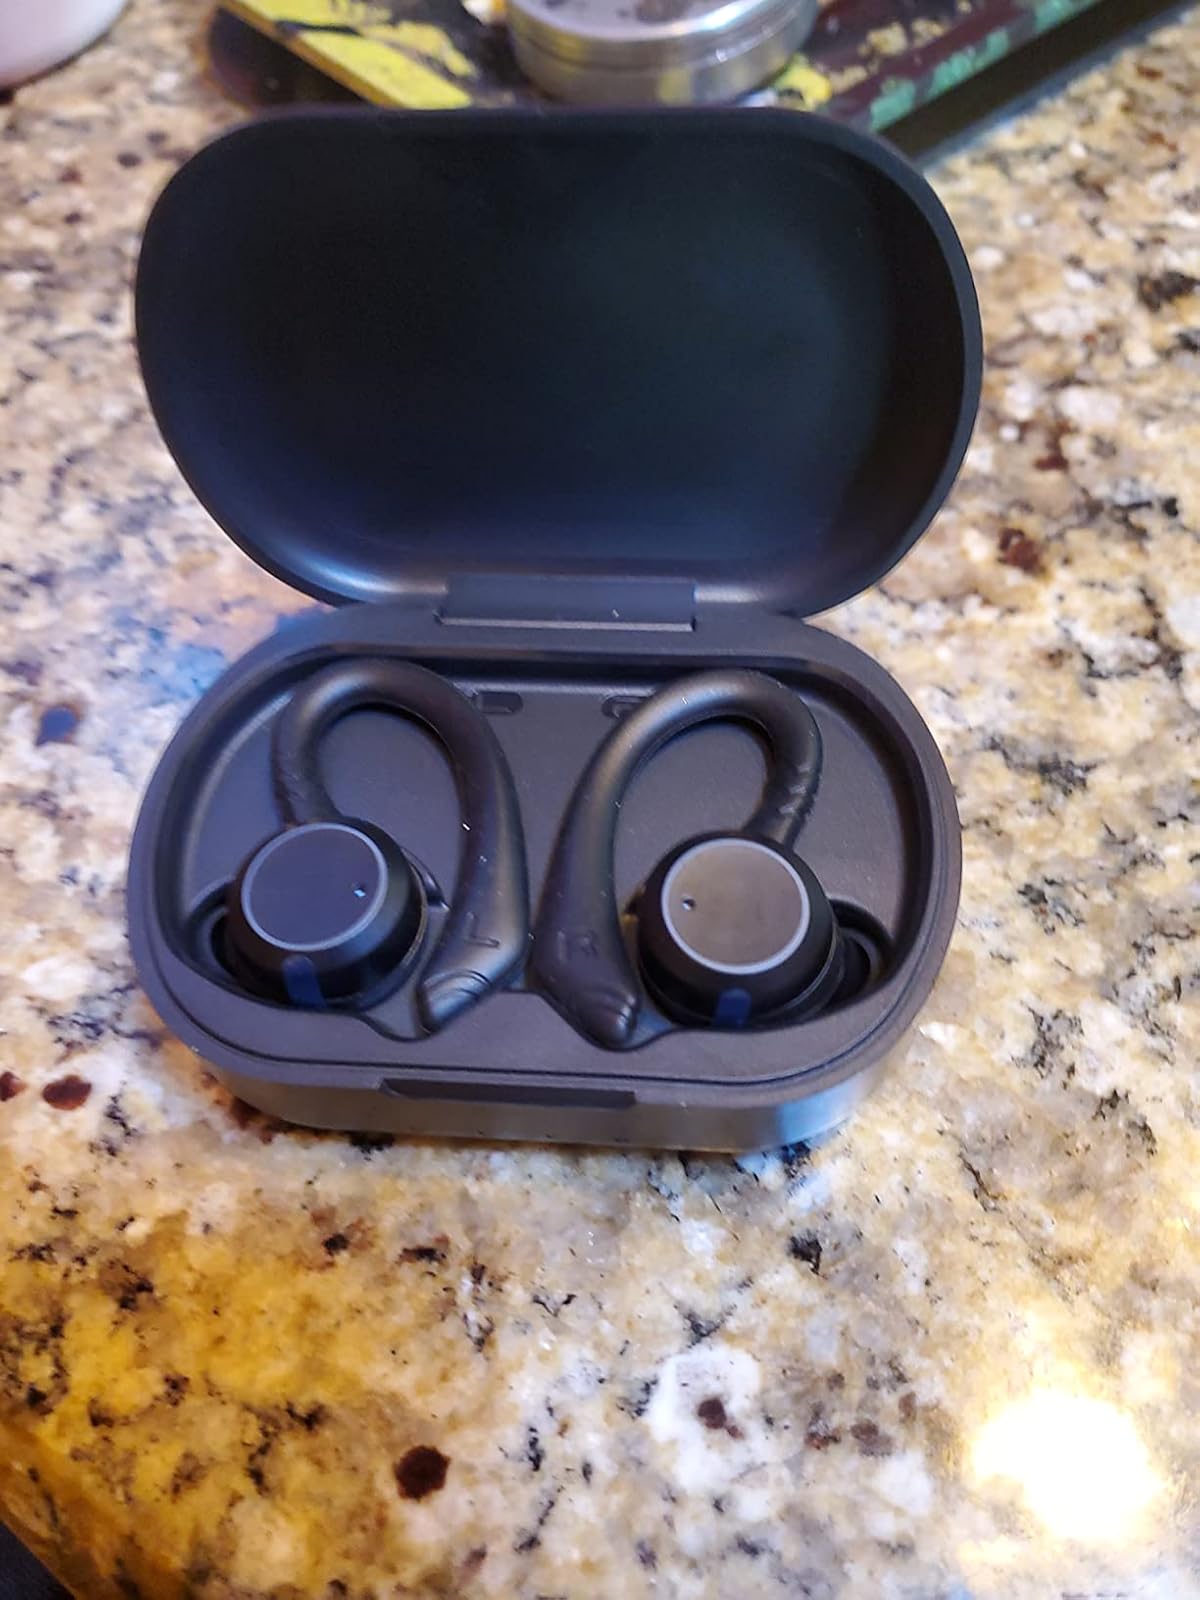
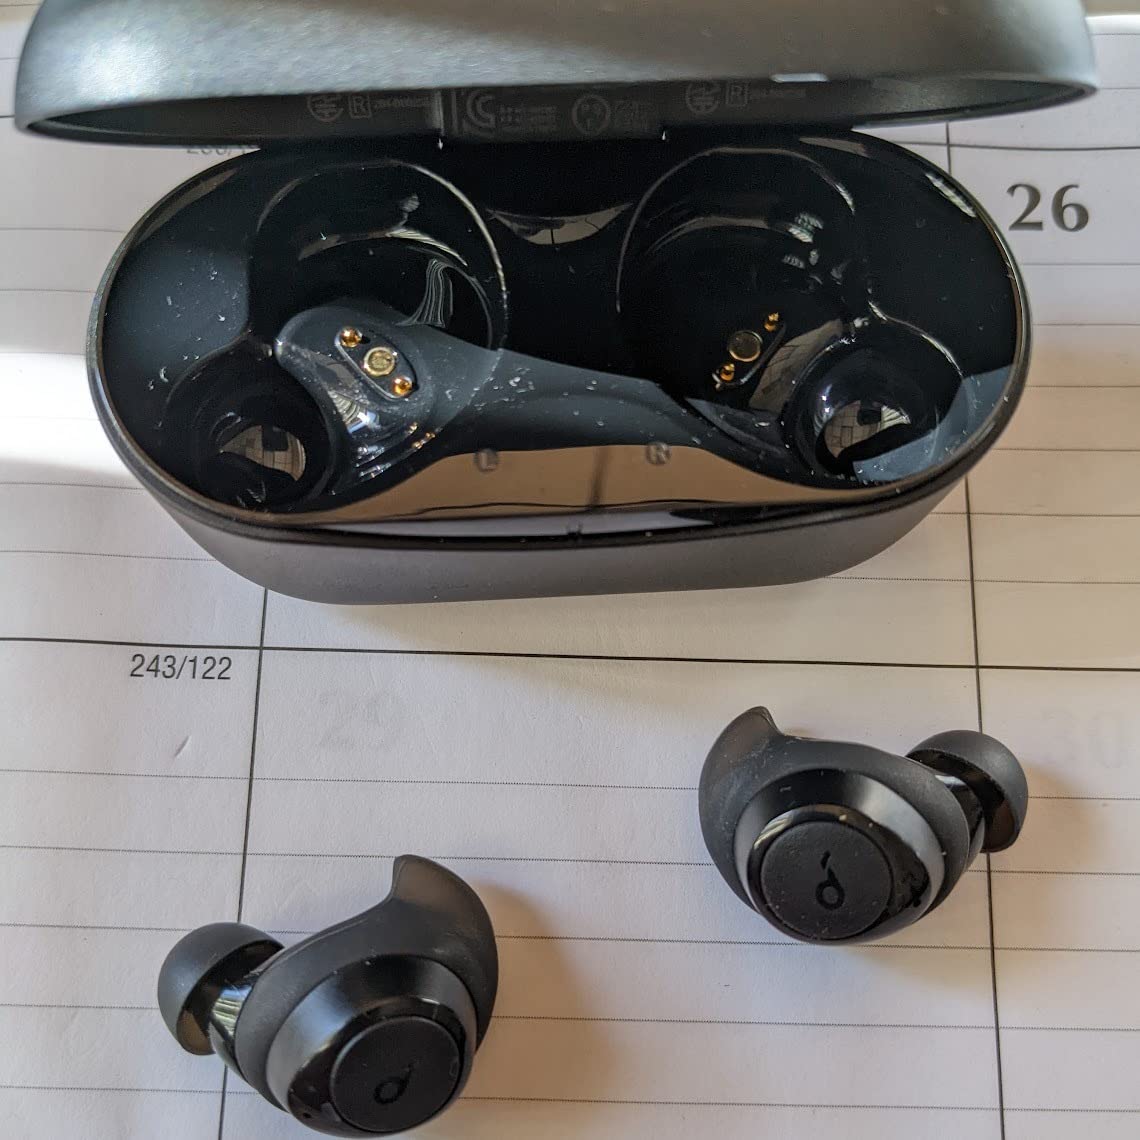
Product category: earbuds
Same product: no